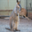
Label: kangaroo